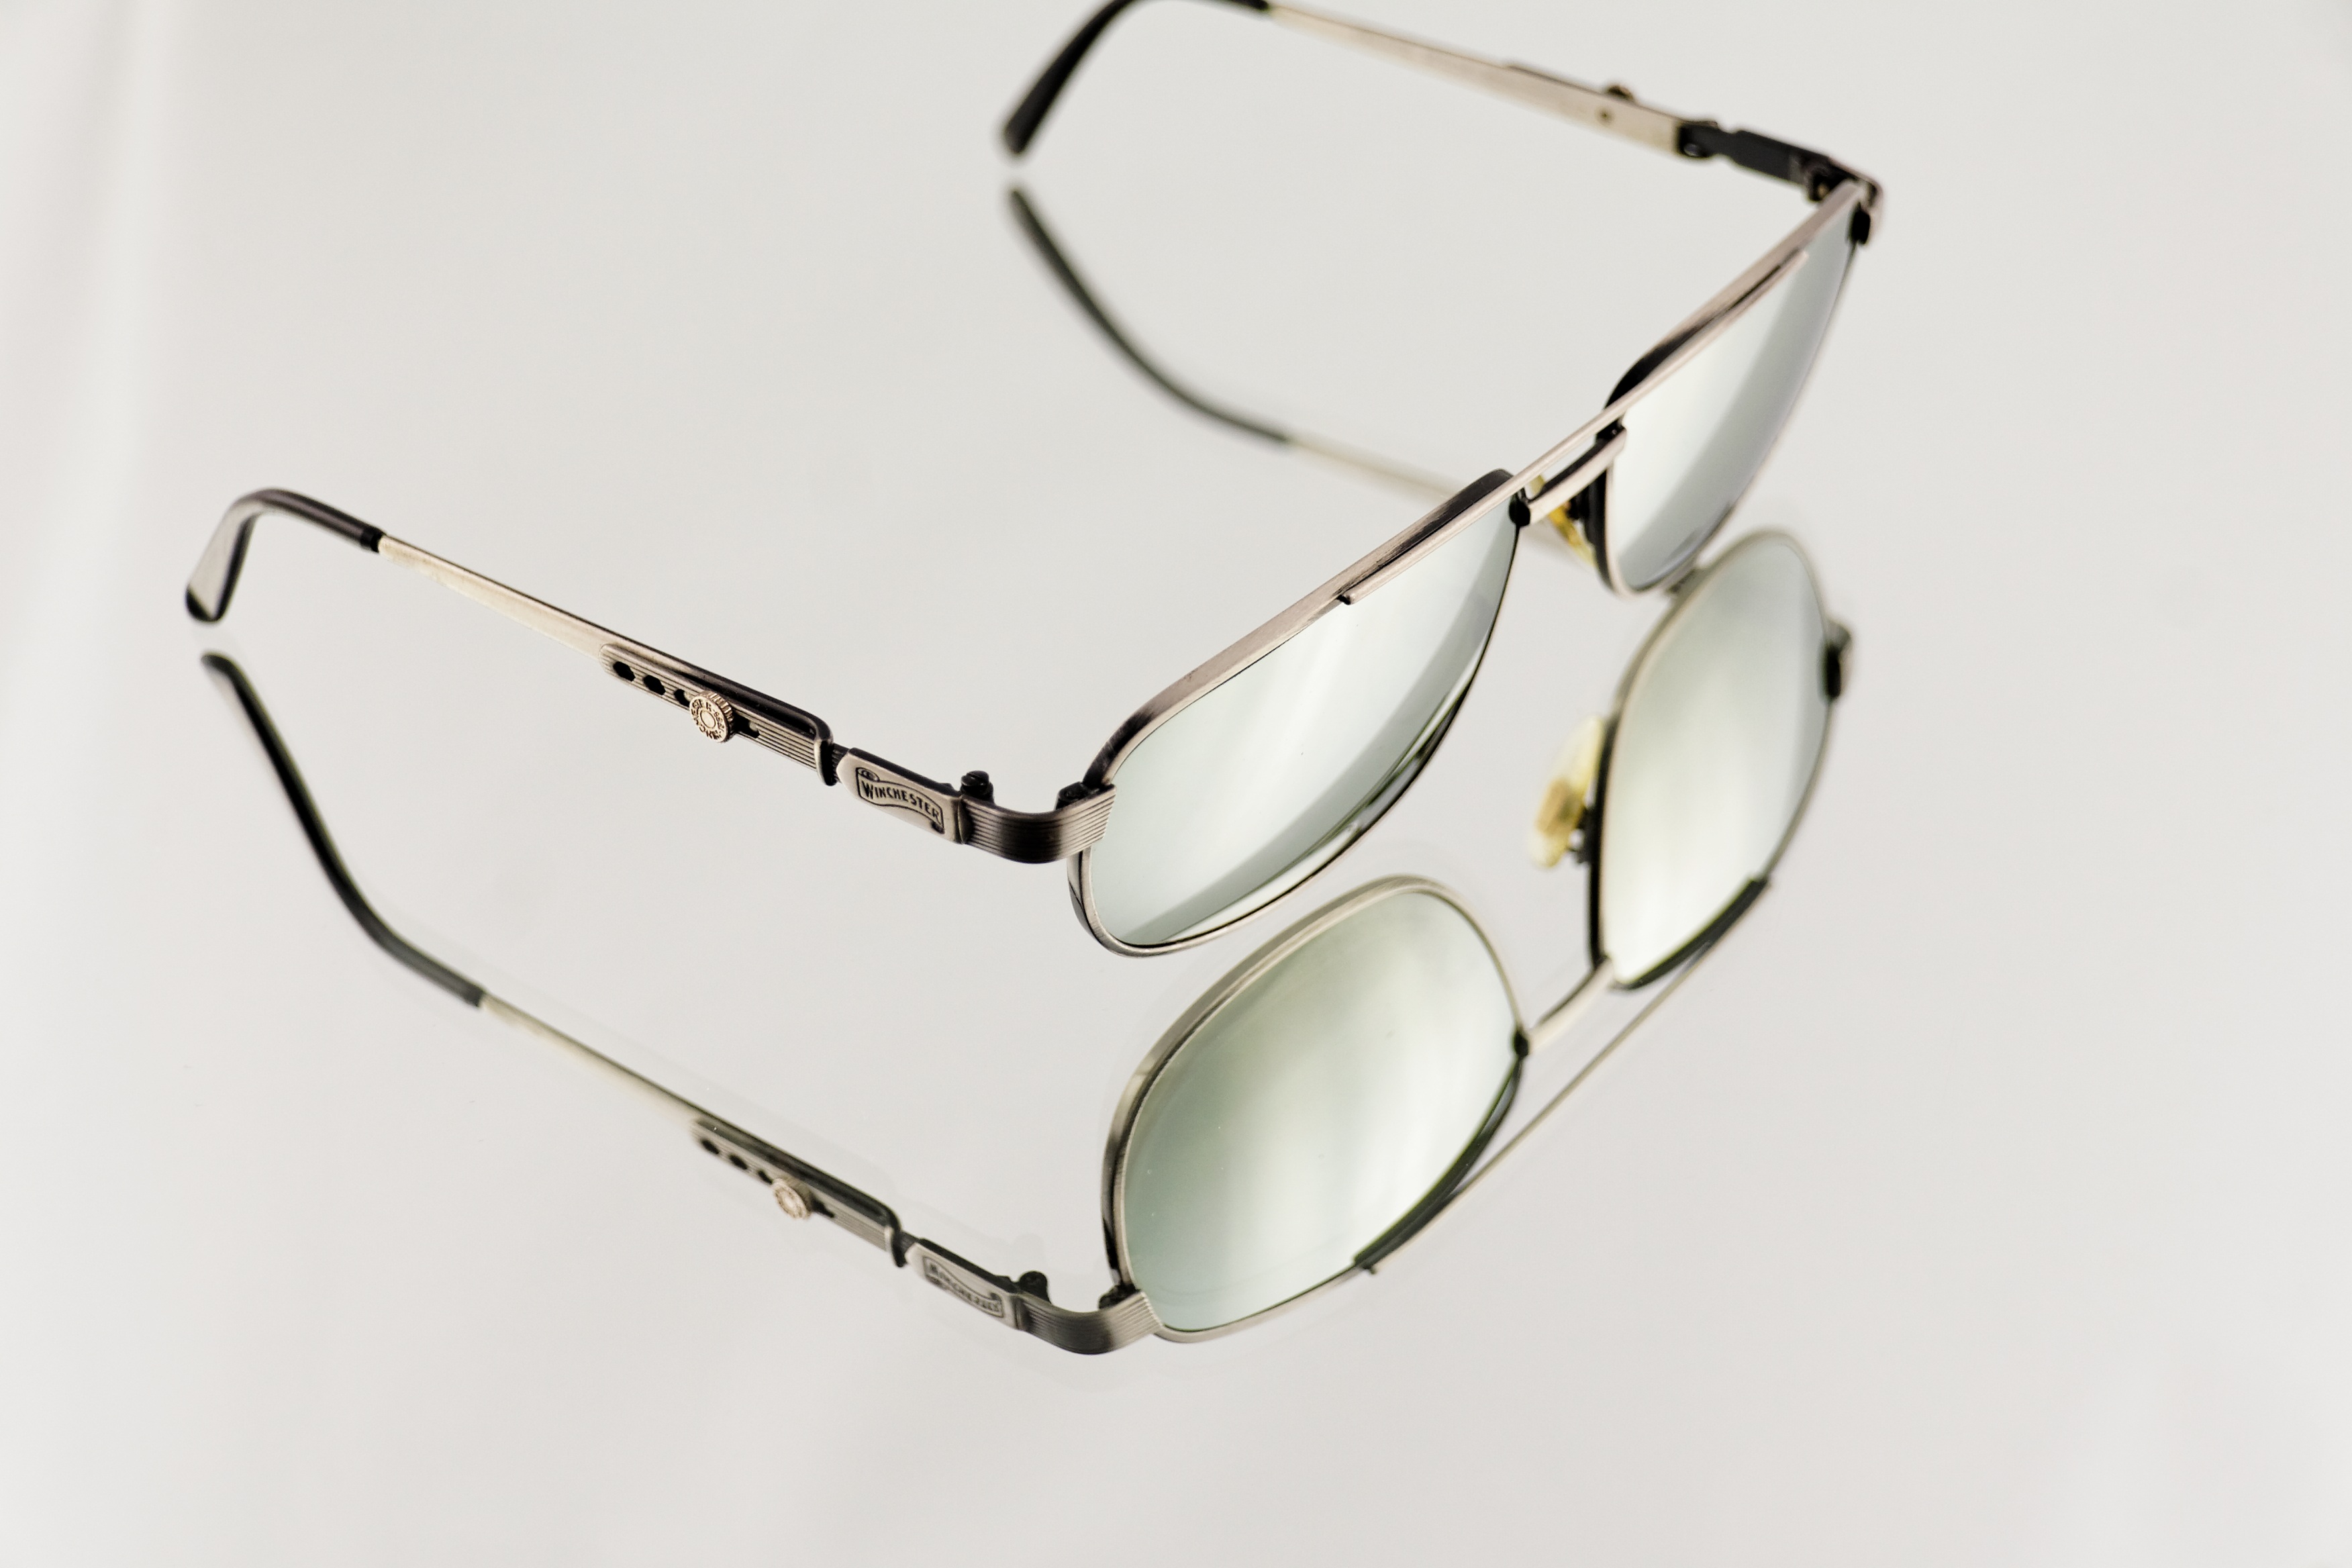
sun, summer, dark, frame, font, sunglasses, glasses, goggles, eyewear, winchester, vision care, aviator glasses